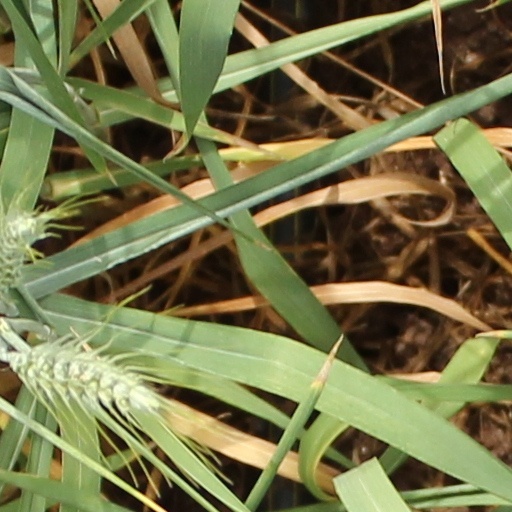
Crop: wheat